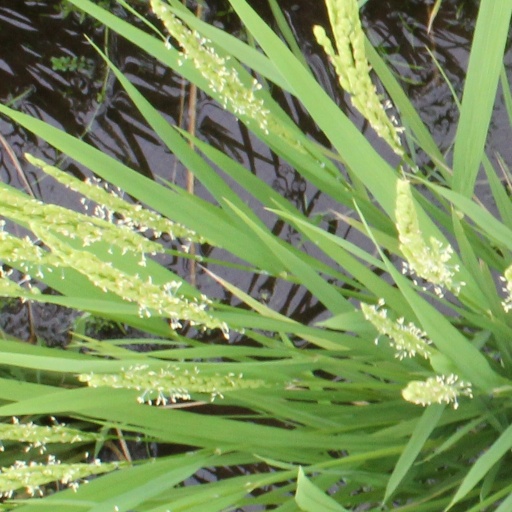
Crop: rice